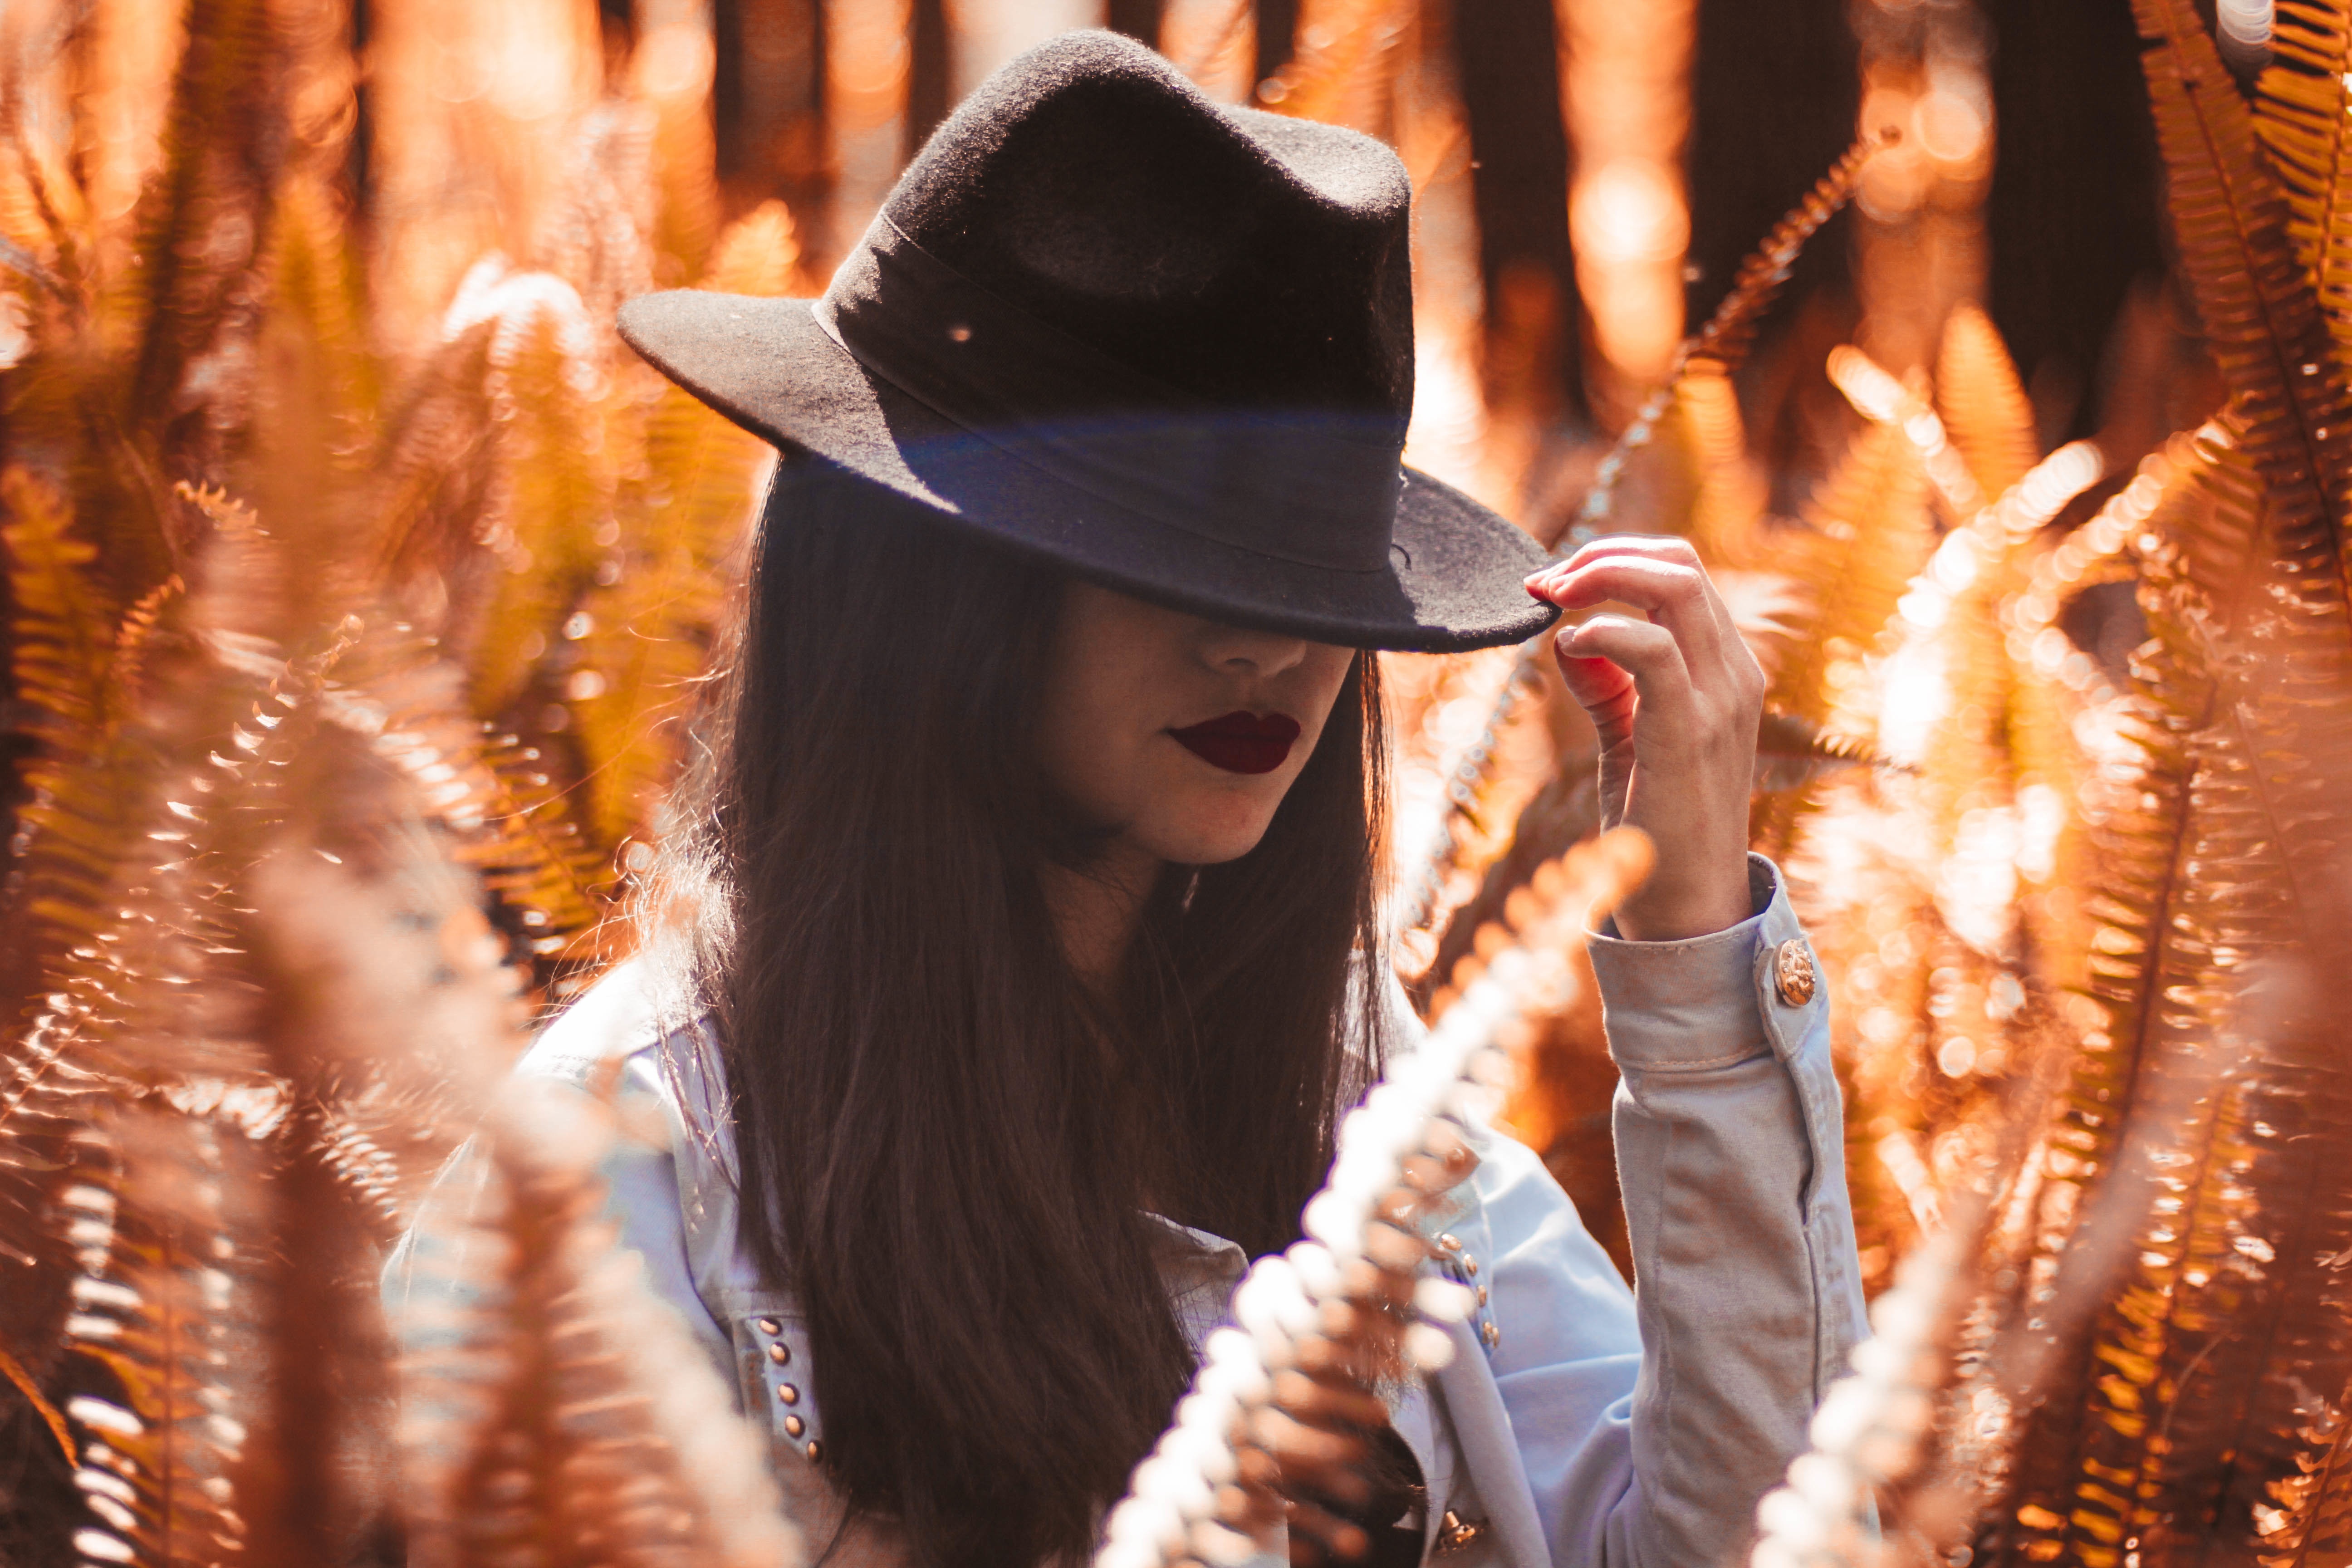
hand, woman, carnival, color, hat, lady, festival, lipstick